List of historical states of Italy

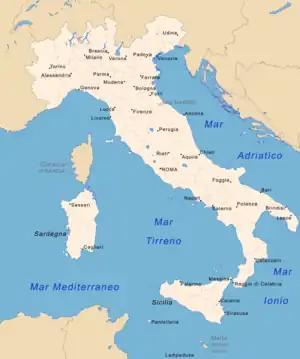
Kingdom of Italy in 1871, after the Capture of Rome

The Italian Partisan Republics were the provisional state entities liberated by Italian partisans from the rule and occupation of Nazi Germany and the Italian Social Republic in 1944 during the Second World War. They were universally short-lived, with most of them being reconquered by the Wehrmacht within weeks of their formal establishments and re-incorporated into the Italian Social Republic.